Royal Viking Line

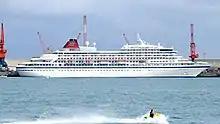
"Royal Viking Sun" in the final hybrid Royal Viking - Cunard livery

After several more changes of name and ownership, the former "Royal Viking Star" and "Royal Viking Sky" sailed with Fred. Olsen Cruise Lines, "Royal Viking Star" as and "Royal Viking Sky" as . Aboard both ships, the lounge/buffet on the top deck was replaced with additional passenger cabins, while the observation lounge above the bridge remained. The length of the Bridge Deck was occupied by passenger cabins (with the ship's officers scattered around the ship). Aboard "Black Watch", the aft portion of the formerly vast main dining-room was converted to two smaller restaurants and an additional lounge. A spacious, glass-lined space on the top deck hosted the fitness center and spa. The former chapel was divided into three additional staterooms. The changes on "Boudicca" were even more radical, where the dining-room space was broken up into no fewer than four separate restaurants and the space formerly occupied by the theater converted into additional staterooms and a fitness center. In August 2020, Fred. Olsen retired "Black Watch" and "Boudicca" after 24 and 15 years respectively due to the COVID-19 pandemic and sold them as accommodation ships for workers in Tuzla, Istanbul. In May 2021 "Boudicca" was beached for scrapping in Aliağa, Turkey. "Black Watch" followed a year later in June 2022.